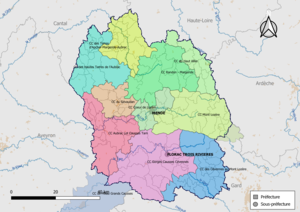
Carte des intercommunalités du département de la Lozère, France. Composition au 1er janvier 2019.
Depuis le 1ᵉʳ janvier 2017, le département de la Lozère compte 10 établissements publics de coopération intercommunale à fiscalité propre dont le siège est dans le département, dont un qui est interdépartemental. Par ailleurs 1 commune est groupée dans une intercommunalité dont le siège est situé en Aveyron.